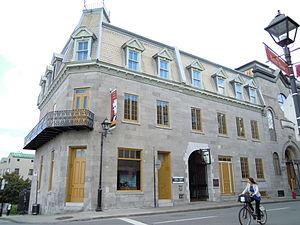
Maison George-Étienne Cartier. Prise de vue à l'angle des rues Notre-Dame et Berri à Montréal.
Le lieu historique national de Sir-George-Étienne-Cartier est une maison qui rappelle la mémoire de George-Étienne Cartier. Il est érigé à l’intérieur même de la demeure victorienne de George-Étienne Cartier, au 458 rue Notre-Dame Est à Montréal, à l'angle de la rue Berri.